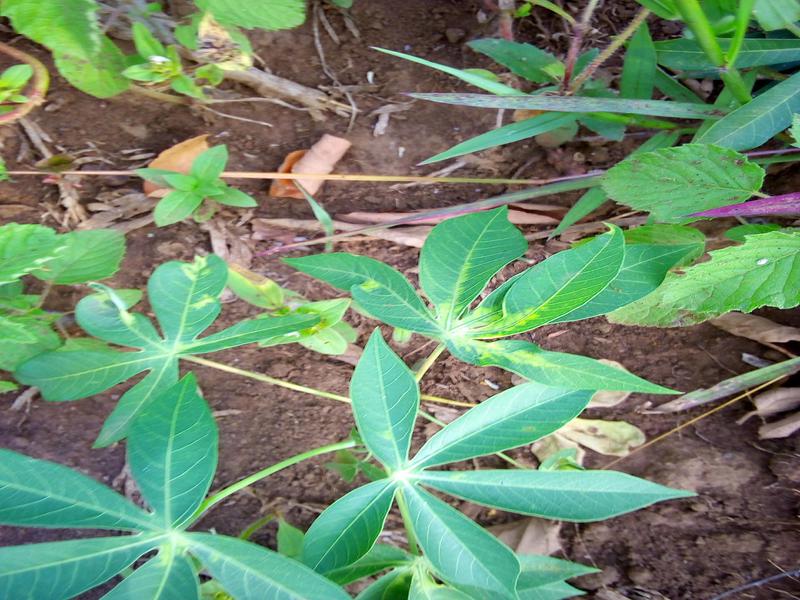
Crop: cassava
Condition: mosaic_disease